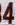
Number: 4